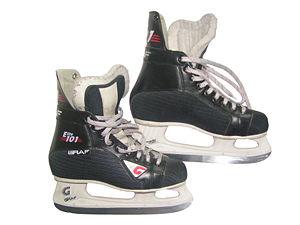
patins de hockey sur glace